Four temperaments

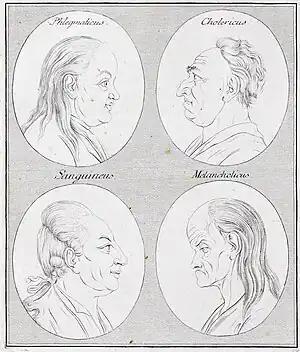
18th-century depiction of the four temperaments: phlegmatic and choleric above, sanguine and melancholic below

The four temperament theory is a proto-psychological theory which suggests that there are four fundamental personality types: sanguine, choleric, melancholic, and phlegmatic. Most formulations include the possibility of mixtures among the types where an individual's personality types overlap and they share two or more temperaments. Greek physician Hippocrates (c. 460 – c. 370 BC) described the four temperaments as part of the ancient medical concept of humourism, that four bodily fluids affect human personality traits and behaviours. Modern medical science does not define a fixed relationship between internal secretions and personality, although some psychological personality type systems use categories similar to the Greek temperaments.